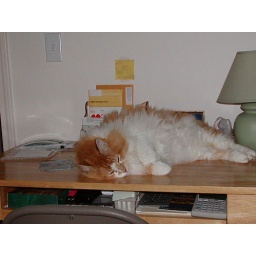
Bear was never far when I worked in the home office